Mr. Fifteen Balls

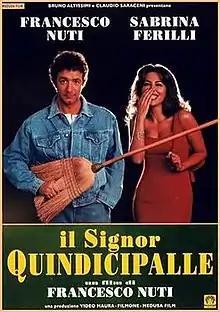

Mr. Fifteen Balls is a 1998 Italian comedy film directed by Francesco Nuti.